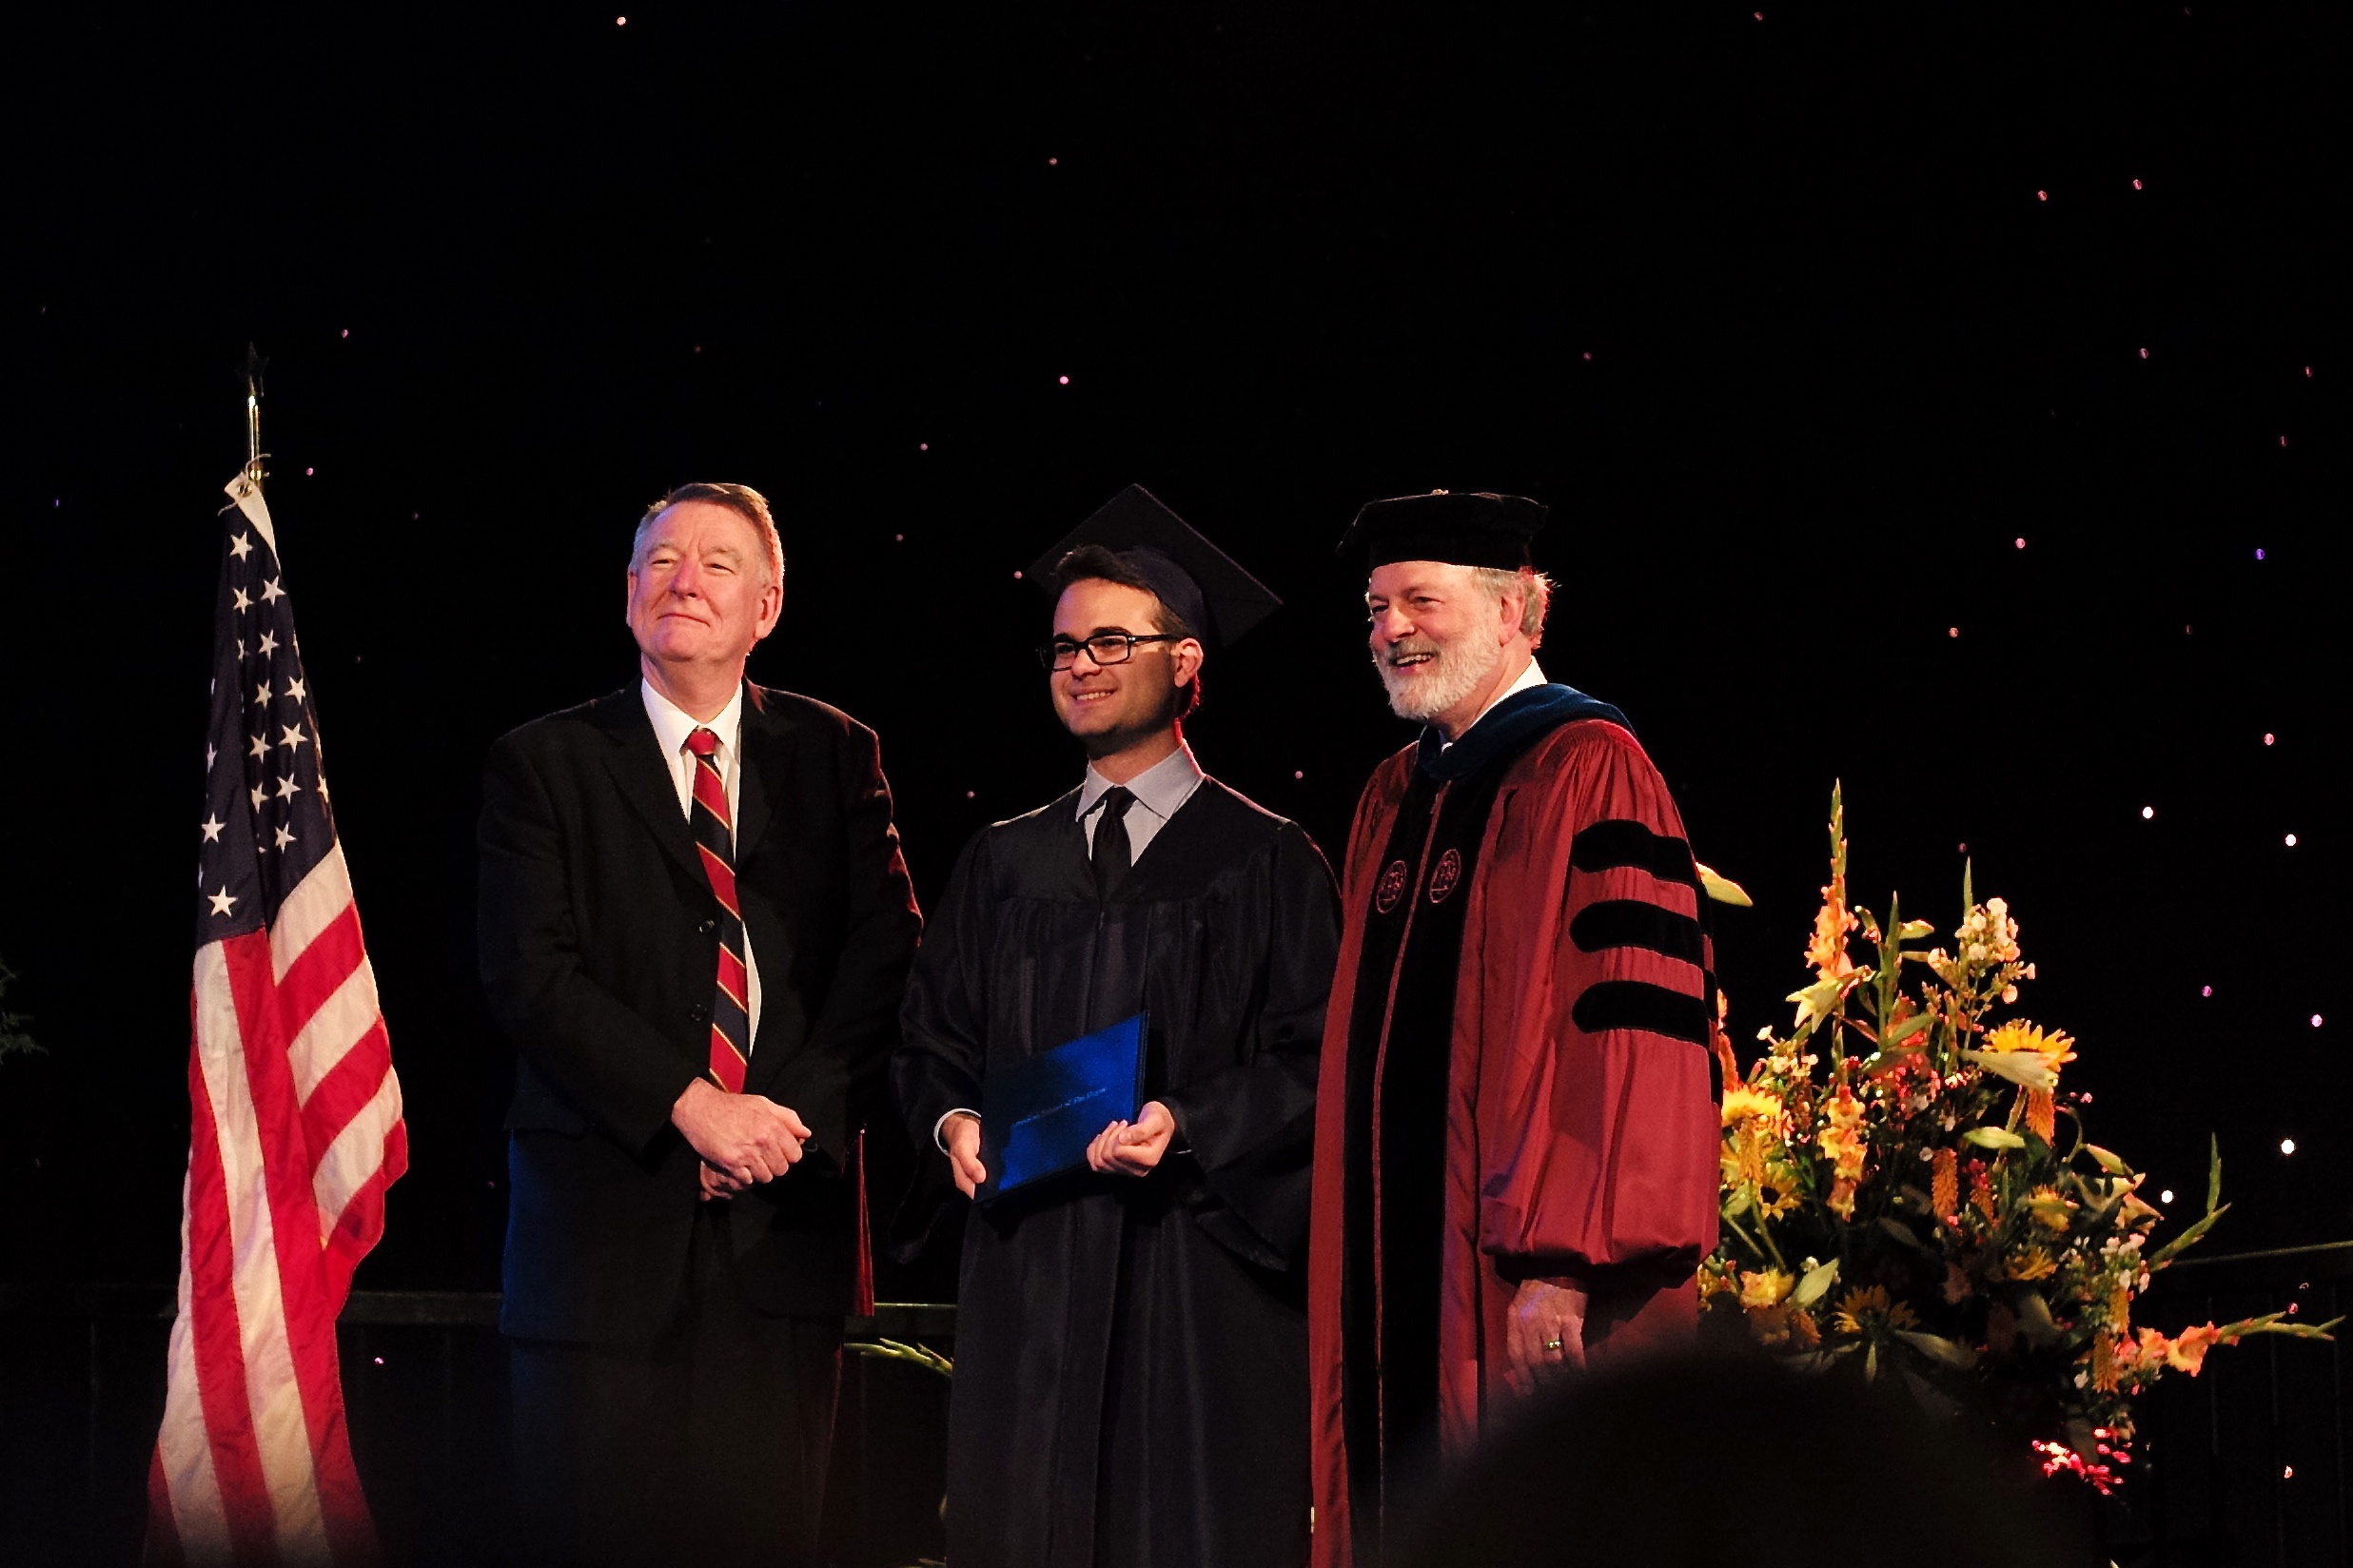
europe, high, ash, ceremony, m, f14, students, 50, school, event, leica, 240, summilux, graduation, typ, diploma, graduates, capandgown, musical theatre